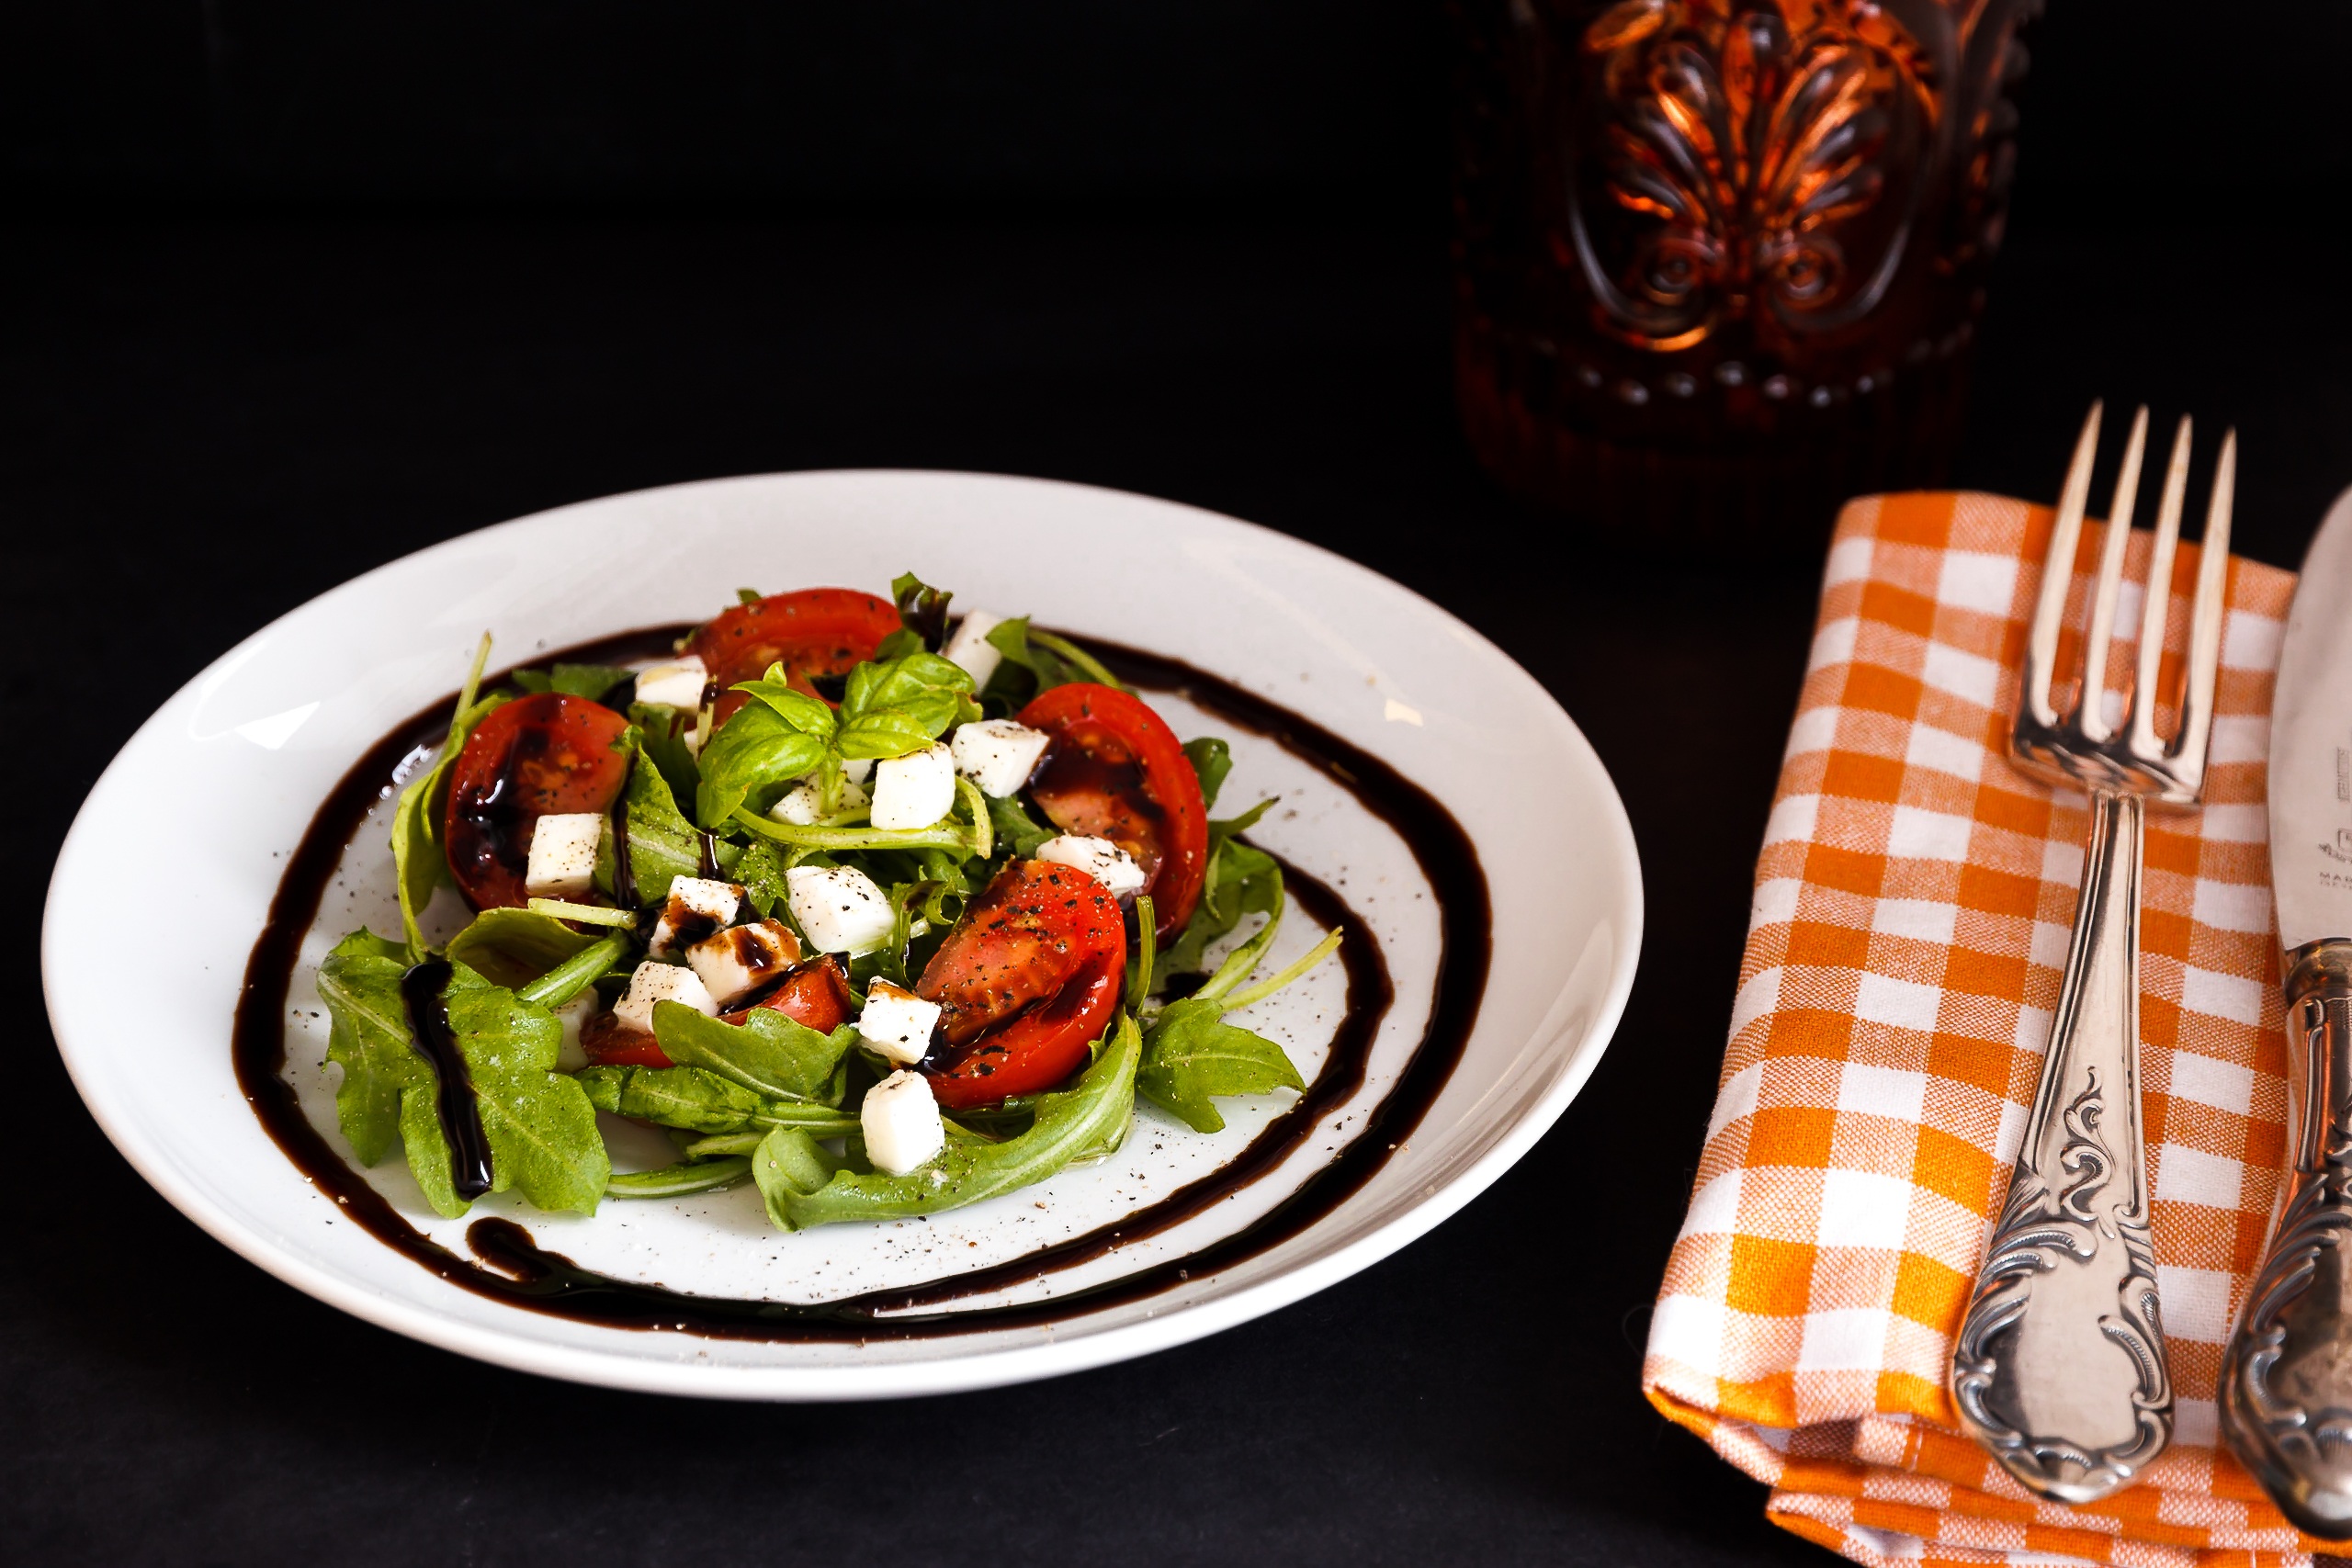
table, fork, cutlery, board, fruit, restaurant, rustic, dish, meal, food, salad, produce, vegetable, plate, healthy, eat, cuisine, tableware, rocket, knife, tomatoes, cover, starter, gastronomy, mozzarella, flowering plant, tomato mozzarella, guest room, mozzarella salad, land plant